Maylandia estherae

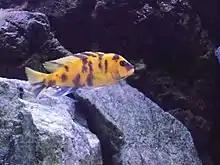
Adult female red zebra cichlid in an aquarium.

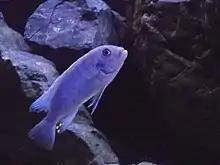
Adult male, blue morph

The males are territorial over the areas they prefer and those who reach dominance in an aquarium will pick on subordinate males and behave territorially in general. Like the other cichlids of this genus, they are best kept in a harem with one male to many females. Like any cichlid, it is recommended to house red zebra cichlids in rather large tanks with several other African cichlids. One should exercise caution when selecting tank mates because even if one takes care to only house a red zebra with other cichlids, South American cichlids and African cichlids are often unable to share a community tank in peace (though it is completely within the realm of reason for an experienced aquarium keeper to make this work). In addition, every keeper of the red zebra cichlid should be mindful of their preference for rocky terrain with numerous hiding places — for both smaller, weaker fish to seek shelter, and for the red zebra(s) to claim as their territory.